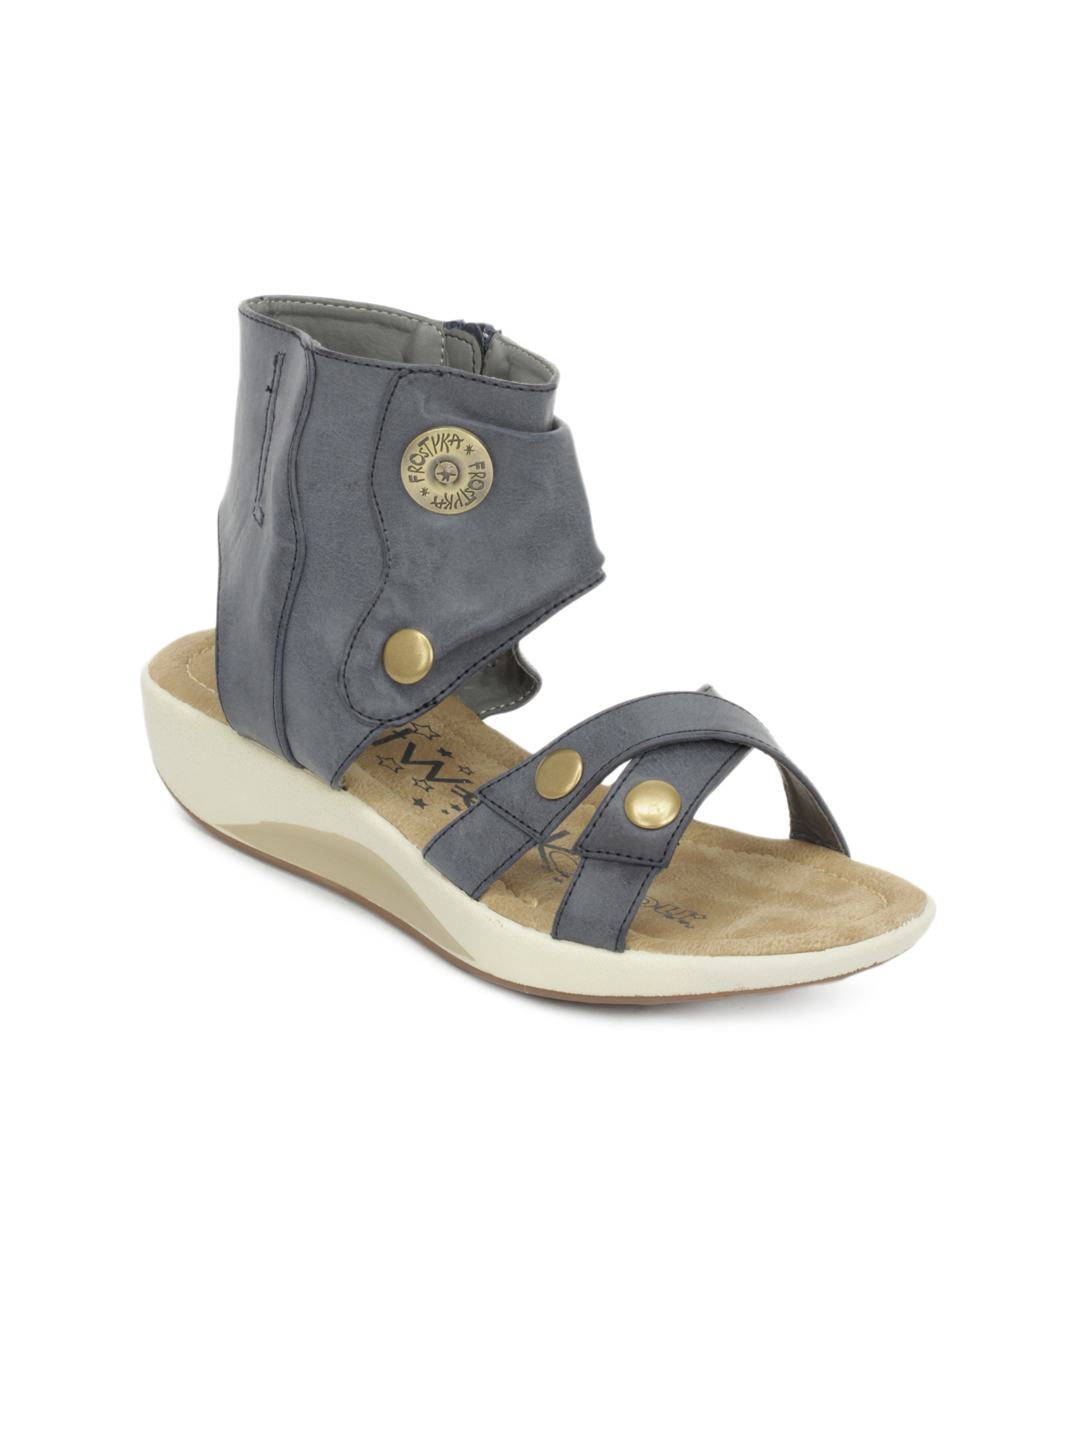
Catwalk Women Blue Flats
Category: Footwear / Shoes / Heels
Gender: Women
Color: Blue
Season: Winter 2012
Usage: Casual